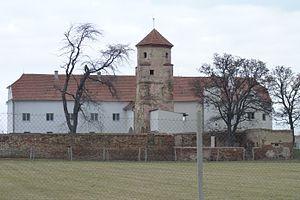
Vlasatice est une commune du district de Brno-Campagne, dans la région de Moravie-du-Sud, en République tchèque. Sa population s'élevait à 849 habitants en 2017.